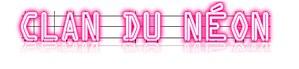
logo clan du néon inventé à paris
Le Clan du Néon ou Pêcheurs d'énergie est un mouvement disséminé en petits groupes dans toute la France et réunis autour de la lutte contre la pollution lumineuse et les publicités imposées. Des actions directes et non-violentes sont menées régulièrement dans diverses villes de France. Elles consistent à éteindre des enseignes qui restent souvent allumées toute la nuit, en abaissant les leviers des interrupteurs inter-pompiers situés à l'extérieur des magasins. Comme les enseignes sont souvent commerciales, les actions rejoignent le mouvement des déboulonneurs dans leur lutte contre l'agression publicitaire. Le Clan du Néon est aussi proche des Vélorutions et autres fêtes de rue par son approche festive et souvent déguisée.